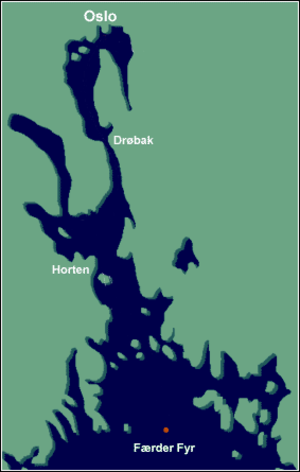
La campagne de Norvège, qui dura du 9 avril 1940 au 10 juin 1940, fut la première confrontation terrestre directe entre les forces alliées — Royaume-Uni, France et Pologne — et les troupes de l’Allemagne nazie lors de la Seconde Guerre mondiale.